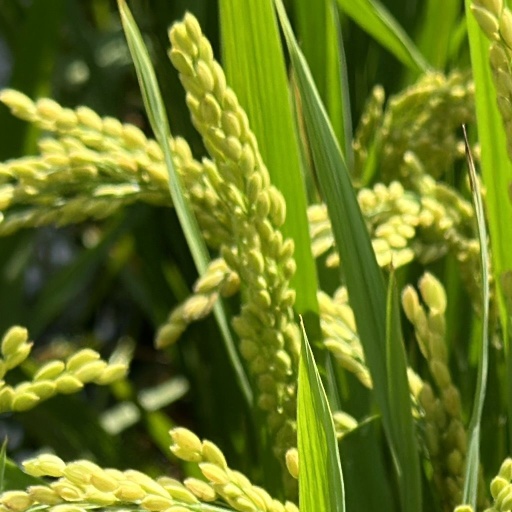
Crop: rice